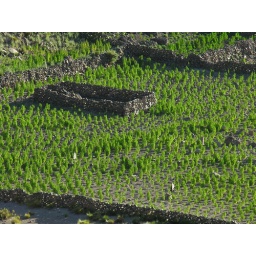
Quinua field in front of Uyuni Salar in Bolivia.En face du Salar d'Uyuni, les plants de quinoa murrissent au soleil. Bolivie.